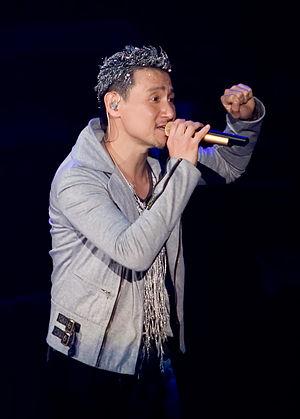
Jacky Cheung, de son vrai nom Cheung Hok-yau, est un chanteur et acteur hongkongais. Avec plus de 25 millions de disques vendus en 2003, il est considéré comme l'un des « Quatre rois célestes de la cantopop » et est surnommé le « Dieu de la chanson » à Hong Kong.
Les Quatre rois célestes est un surnom créé en 1992 par le journal hongkongais Oriental Daily News pour désigner les quatre plus grandes vedettes de l'industrie du spectacle de l'époque : Jacky Cheung, Andy Lau, Aaron Kwok et Leon Lai. Ils ont la particularité de connaître un grand succès autant dans la chanson qu'au cinéma et dominent l'industrie à Hong Kong et dans le monde chinois dans les années 1990. C’est ainsi que cette période est parfois appelée l'« ère des Quatre rois célestes » à Hong Kong, leurs chansons ayant largement occupé la majorité du Top 10 des chansons de l'année sur une période de six ans.